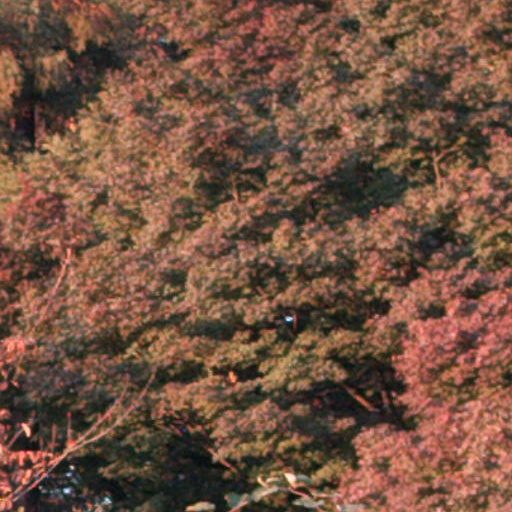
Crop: cassava